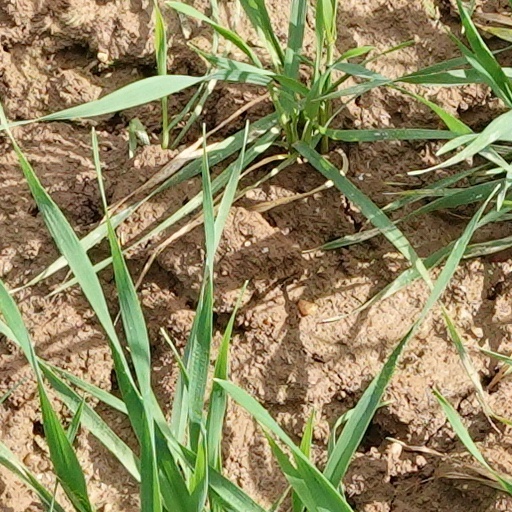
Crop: wheat